Alice Vanderbilt Morris

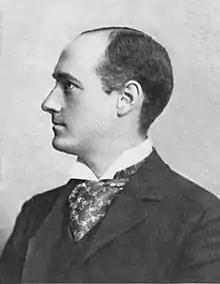
Photograph of her husband, David Hennen Morris, in 1902

She was courted for some time by Dave Hennen Morris (1872–1944) who saw her face around the funnel of the steamer to France and knew at once that he must marry her. When he pursued her more closely, he saw that she had a deforming scoliosis which did not change his ardor one bit. When he presented himself to her father to ask for her hand in marriage, he was told he would never amount to anything good and was asked to leave and have no further contact with the family. When he was allowed to say good-bye to her in the hall, he asked her to elope with him. She climbed out the window that night for an extraordinary life. Her sister later packed up her clothes in a trunk and sent them on by Railway Express. Mr. Shepard was infuriated at the insubordination of yet another daughter and refused to speak to her for a year, as the family story goes. Morris later became the U.S. Ambassador to Belgium from 1933 until 1937.